Landing Beaches; Aslito/Isely Field; & Marpi Point, Saipan Island

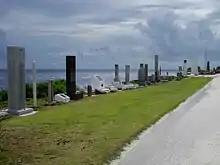
Banzai Cliff monuments

Marpi Point is the northernmost part of the island. At the north-facing Suicide Cliff, an unknown but large number of civilians and soldiers jumped to their deaths rather than surrendering to the advancing U.S. forces. The area is now marked by memorials at the top and base of the cliff. Nearby is a Japanese cave fortification known locally as the "last command post". Below this is a plain where the Japanese had built a small airfield, and the U.S. later built Marpi Point Field, of which only remnants survive. At the very northernmost point of the island is Banzai Cliff, where more people jumped to their deaths. There is also Unai Lagua Japanese Defense Pillbox whose position commands most of the island's north coast.